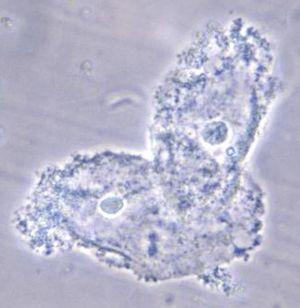
Les clue cells sont des cellules épithéliales vaginales couvertes de bactéries. Elles sont signe de vaginose bactérienne, particulièrement due à Gardnerella vaginalis, une espèce à Gram variable communément rencontrée dans la flore vaginale mais qui peut devenir pathogène en cas de déséquilibre de celle-ci.